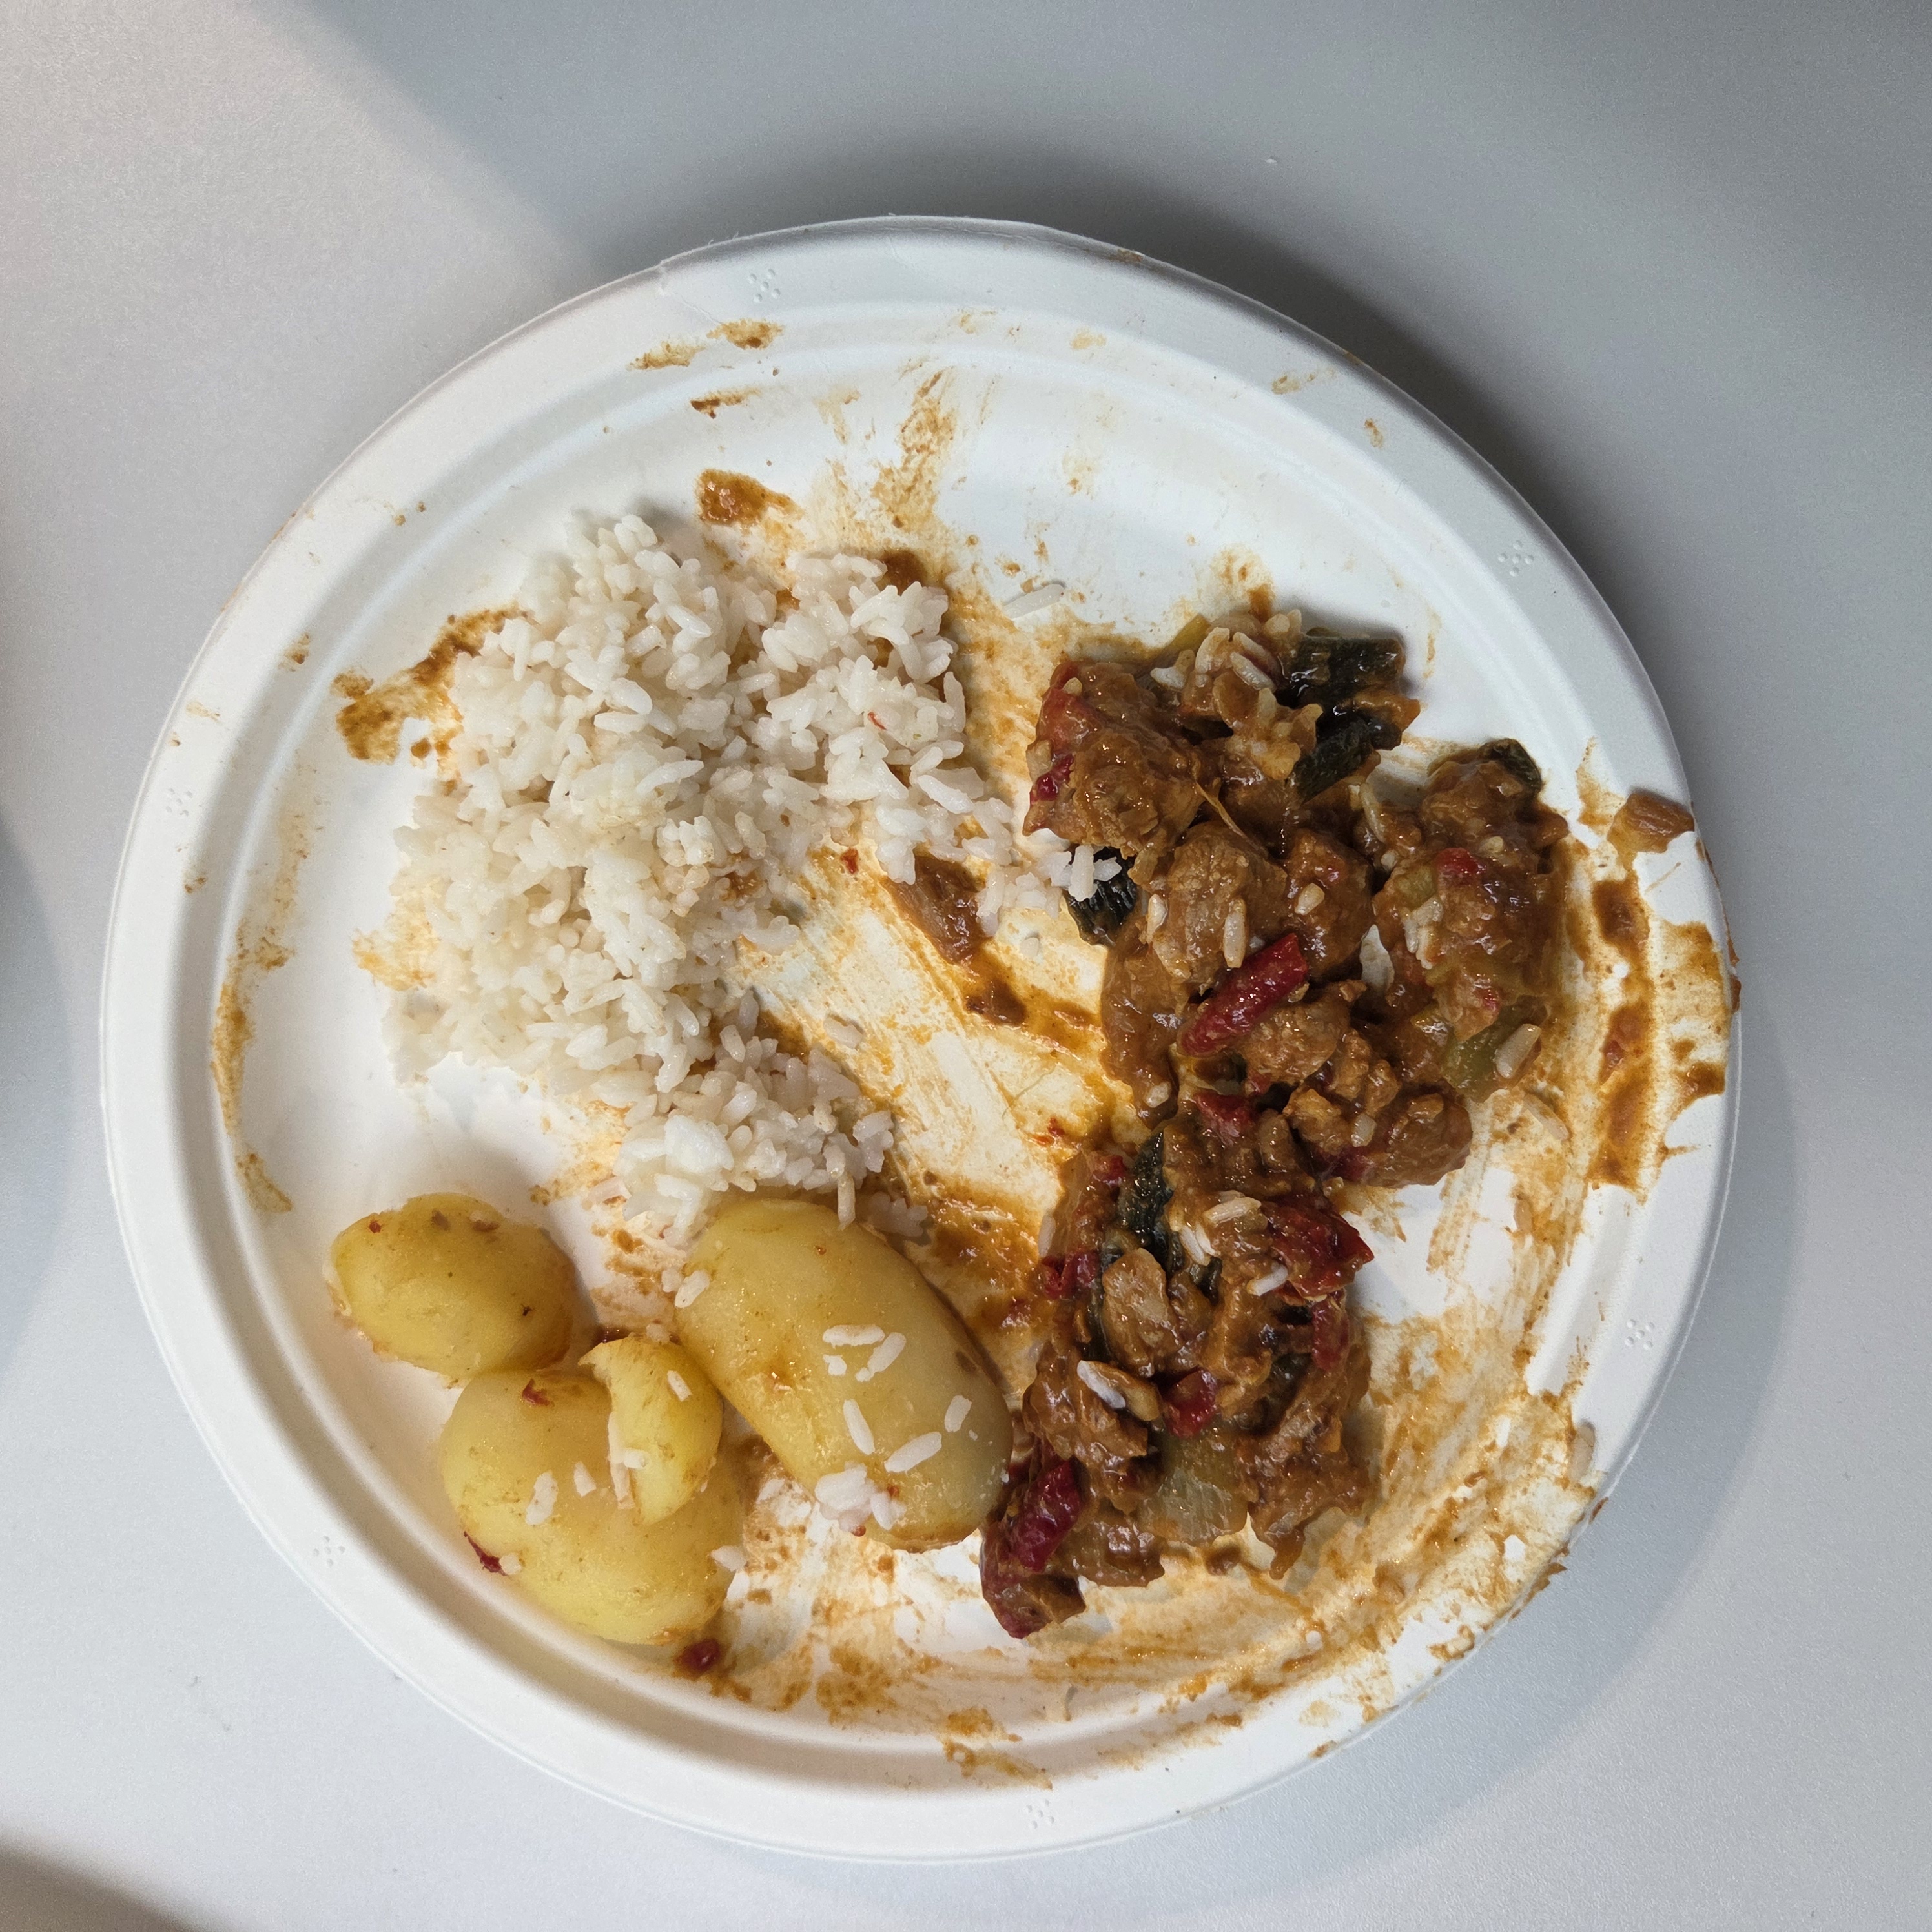
Ingredients: goulash, rice, potatoes